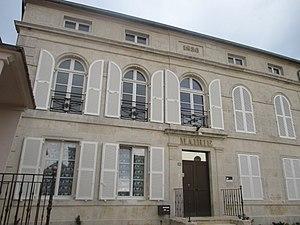
Voici une mariée
Cirey-lès-Mareilles est une commune française située dans le département de la Haute-Marne, en région Grand Est.